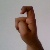
The image shows a hand gesture representing the letter 'X' in Indian Sign Language.